Microcar (brand)

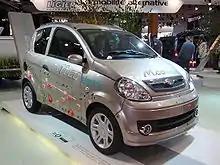
Microcar M.Go Electric at the 2008 Paris Motor Show

The current model range consists of the M.GO-3, introduced (in 2015?) to replace M.Go model introduced in 2009. There are six trim levels, all with petrol engines, in the UK. The M.Go was available in conventional, diesel-engined S, S PACK, MICA, SXI, and Sport trim levels, as well as full electric.